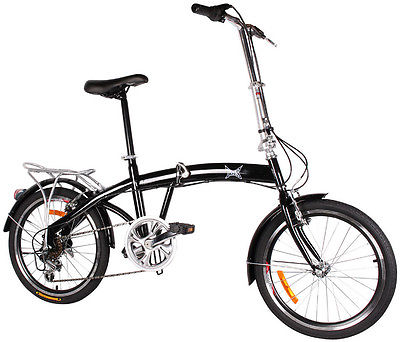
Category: bicycle